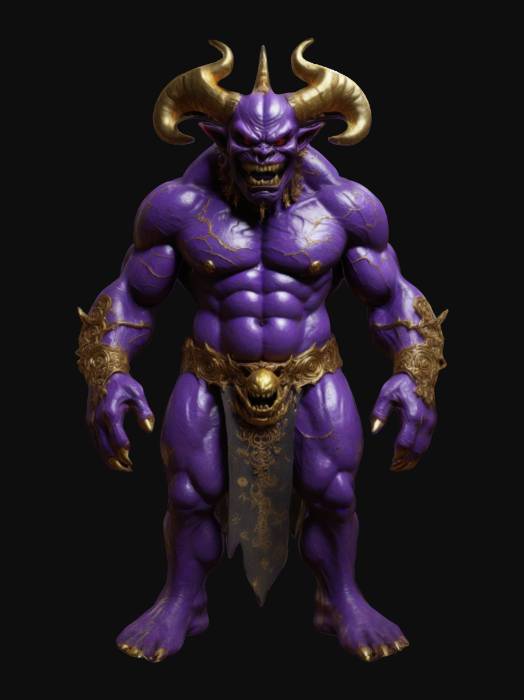
미적 점수 (1~10점): 6